Supreme Council of Antiquities

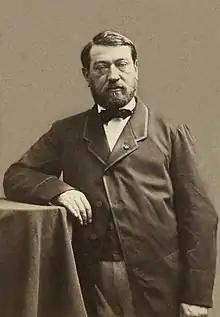
Auguste Mariette, the first director of the Department of Antiquities

The SCA consists of a team of experts whose aim is to protect Egypt and its history. The goals of the organization include conservation, preservation, excavations, and research of Egypt, its history, monuments, artifacts, and its peoples. In addition to these goals, the organization also was used to help promote tourism and to bring attention to the fight to have artifacts returned to Egypt. In the 21st century they also face the difficult task of keeping monuments safe from those who wish to destroy the Pharanoic monuments. The position may entail also, as was done by Zahi Hawass for many years, to stimulate tourism to Egypt, with charm and charisma. Sayed Tawfik was an Egyptologist who served from 1989–1990, when the body was called the Egyptian Antiquities Organization.